Kingdom of Cochin

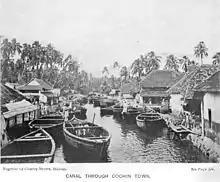
Cochin in 1913

In 1814, according to the Anglo-Dutch Treaty, the islands of Kochi, including Fort Kochi and its territory, were ceded to the United Kingdom in exchange for the island of Banca. Even prior to the signing of the treaty, there is evidence of English residents in Kochi. During the British Raj, the Princely State of Cochin was surrounded by British Malabar District to three sides (i.e., To north, west, and east), and by Travancore to the south. By signing the alliance with Britain, Cochin avoided being conquered.